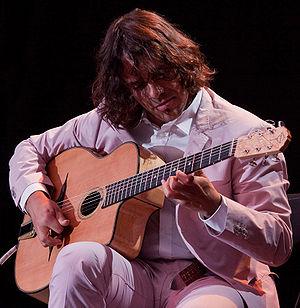
Christian Roberge de The Lost Fingers, groupe de musique jazz québecois, en concert au Festival franco-ontarien le 11 juin 2009 en Ottawa, Canada.